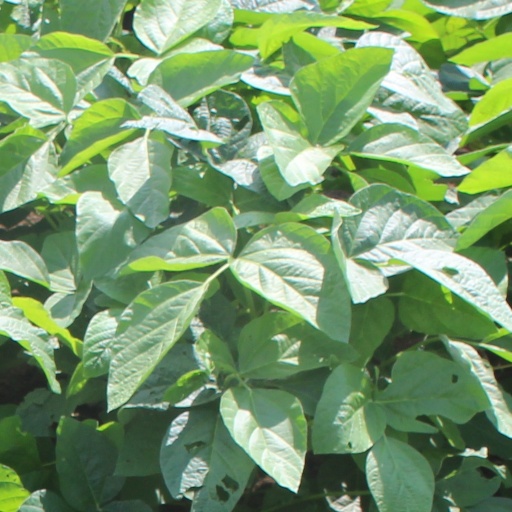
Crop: soybean